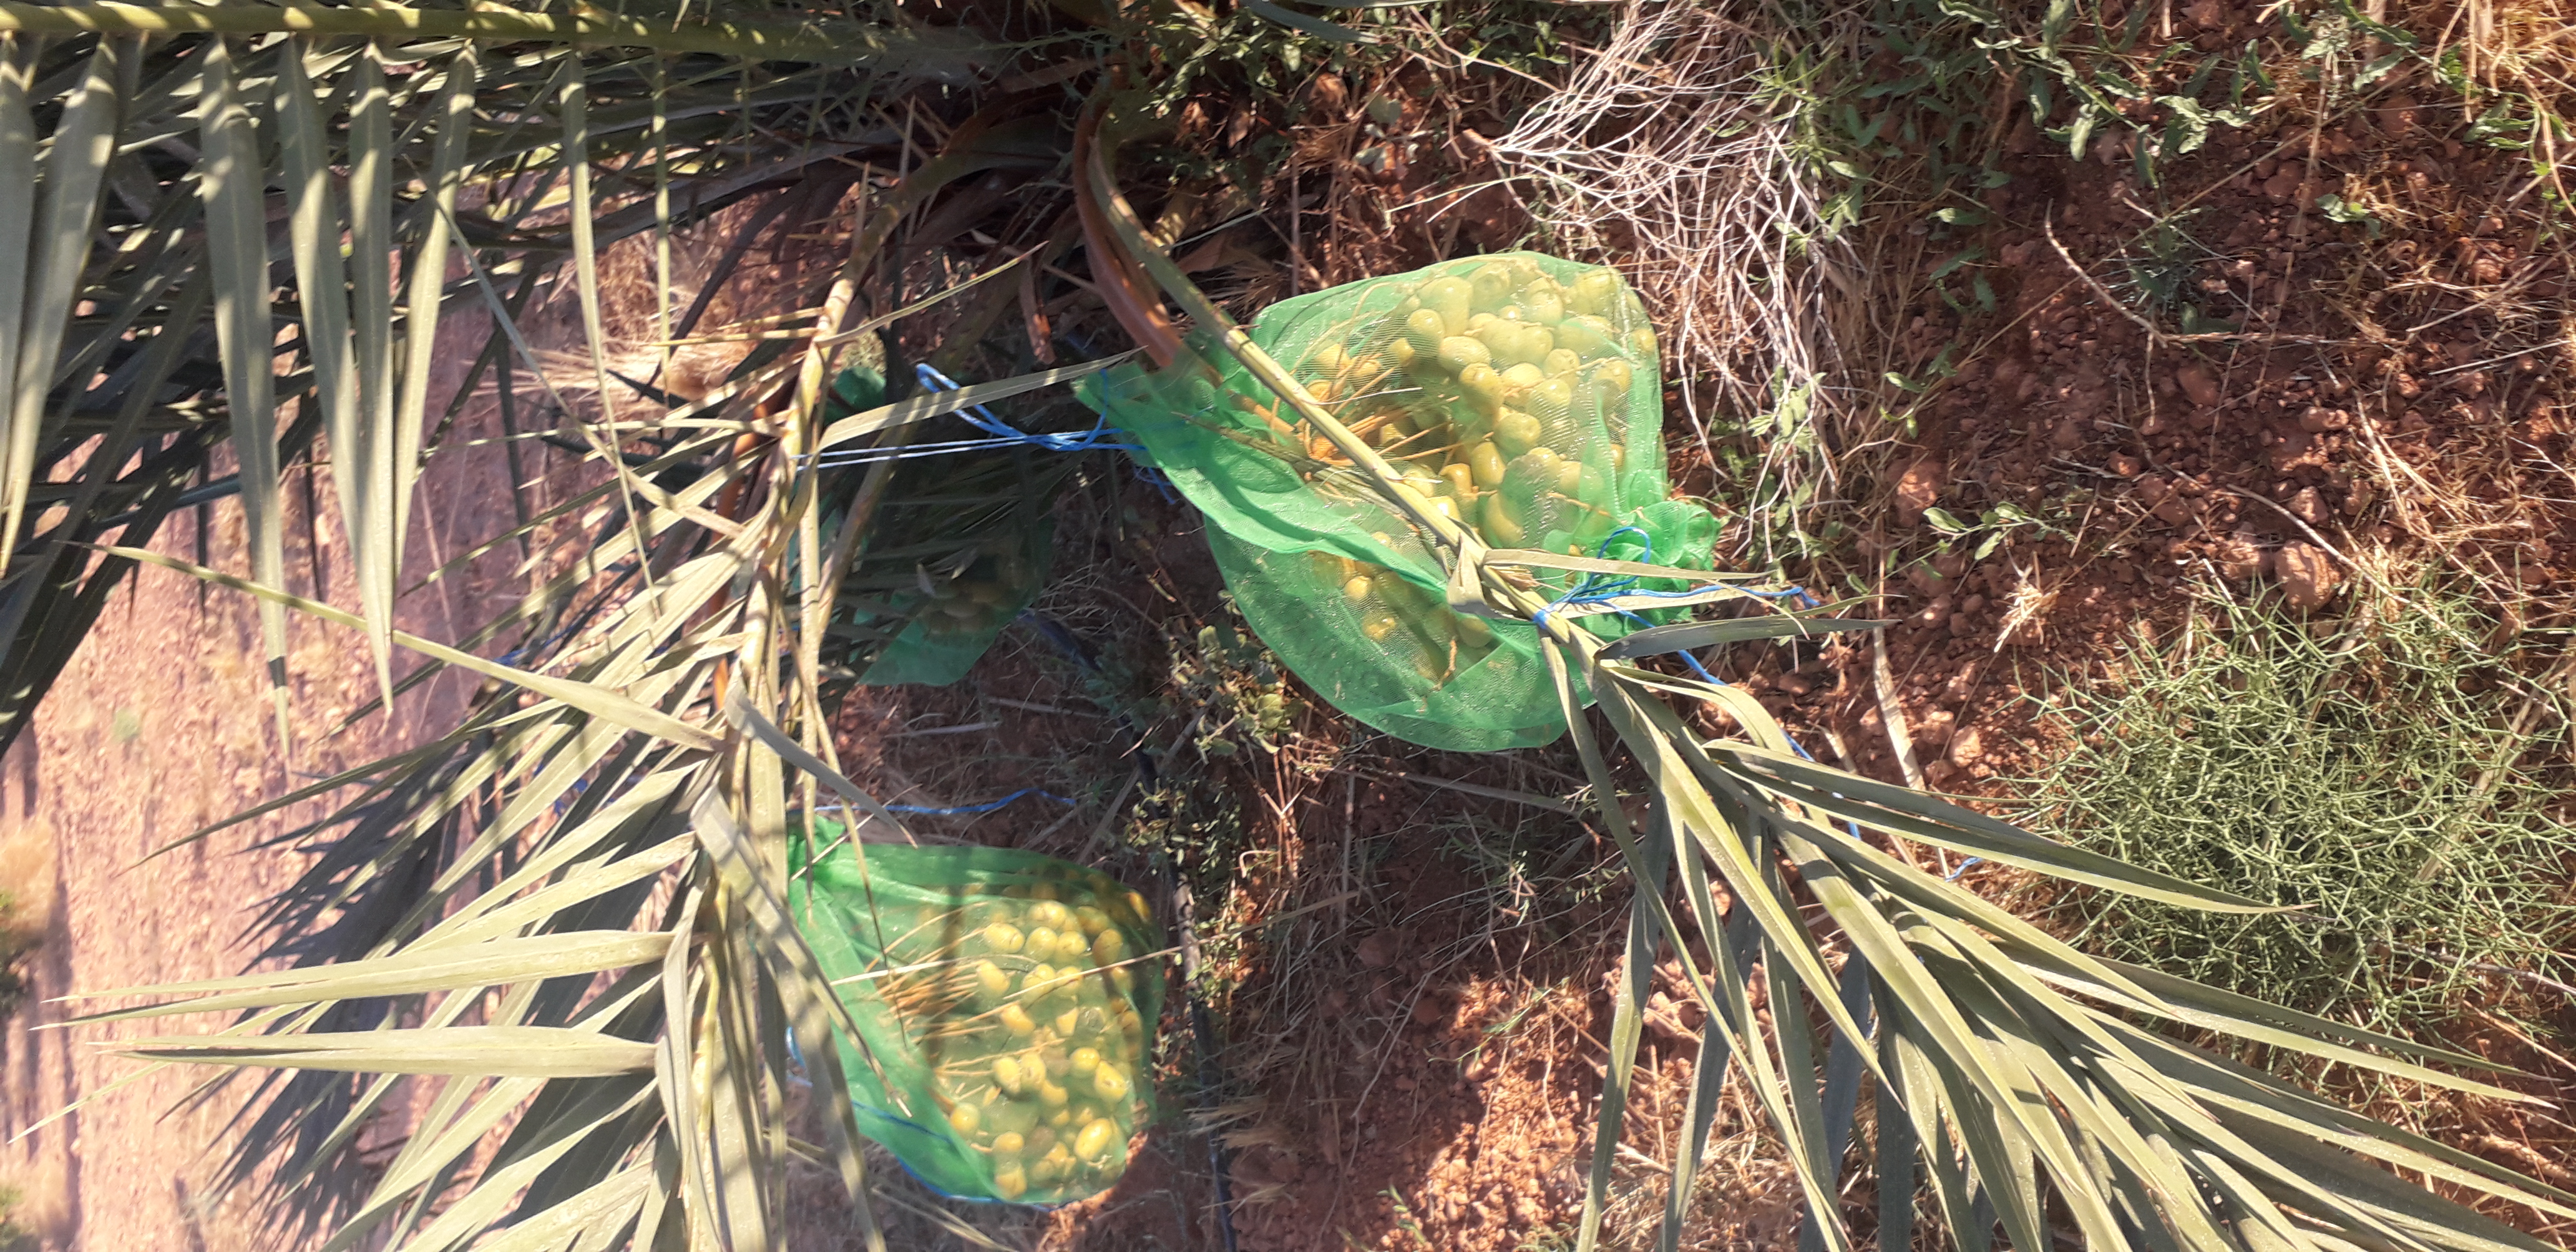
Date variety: Boufagous